Mount Pisgah (Massachusetts)

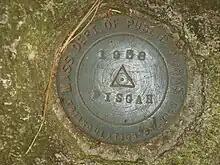
Triangulation station at summit

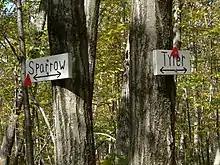

The summit is marked at the intersection of the Summit Trail and the Tyler Trail. Look for the cairn, the marker is to the right.